Ayaragi Station

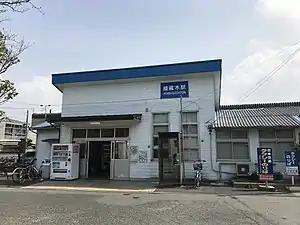
Ayaragi Station in March 2017

is a passenger railway station located in the city of Shimonoseki, Yamaguchi Prefecture, Japan. It is operated by the West Japan Railway Company (JR West).